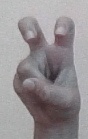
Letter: toot